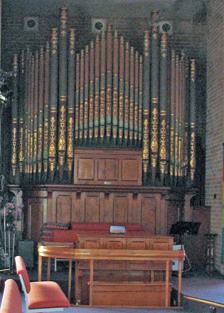
Building: Galston Congregational Church Pipe Organ
Country: Australia
Year built: 1888
Historic site in New South Wales, Australia Galston Uniting Church Pipe Organ Pipe Organ at Galston Uniting Church Location 11 School Road, Galston , Hornsby Shire , New South Wales , Australia Coordinates 33°38′51″S 151°02′38″E / 33.6475°S 151.0440°E / -33.6475; 151.0440 Built 1887 – 10 June 1888 ( 1888-06-10 ) Built for Congregational Church, Bourke Street, Darlinghurst Owner Uniting Church in Australia New South Wales Heritage Register Official name Pipe Organ from Bourke Street Congregational Church (former); Forster and Andrews Pipe Organ; Galston Uniting Church Pipe Organ Type State heritage (movable / collection) Designated 2 April 1999 Reference no. 382 Type Church Pipe Organ Category Religion Builders Forster and Andrews Location of Galston Uniting Church Pipe Organ in Sydney Show map of Sydney Galston Congregational Church Pipe Organ (Australia) Show map of Australia The Galston Uniting Church Pipe Organ or Pipe Organ from Bourke Street Congregational Church is a heritage-listed church pipe organ located at 11 School Road, Galston in the Hornsby Shire local government area of New South Wales , Australia. It was built by Forster and Andrews . It is also known as Pipe Organ from Bourke Street Congregational Church (former) and Forster and Andrews Pipe Organ ; Galston Uniting Church Pipe Organ . The property is owned by Uniting Church in Australia . It was added to the New South Wales State Heritage Register on 2 April 1999. History The organ was built in 1887 by Forster and Andrews of Hull, England , for the Congregational Church, Bourke Street , Darlinghurst , to a specification designed by Thomas Sharpe, organist of All Saints' Anglican Church, Woollahra . Installation was carried out by Charles Richardson. The organ was a gift to the church by the three Misses Baxter, the original purchase cost being A£ 746 plus £50 for freight and erection. The formal opening of the organ was at a service on Sunday 10 June 1888, at which Thomas Sharpe was the organist. The organ was regularly used for worship over the next eighty years. Following church union, the Fellowship of Congregational Churches sold the Darlinghurst property in 1984. The organ remained on the site for a further three years. A small group from the Dural Uniting Church began to investigate the possibility of including this organ into the new building development on the Galston site. Enthusiasm for the proposal grew, and following a petition and Parish Council approval, an application was submitted to the Heritage Council of New South Wales for permission to remove the Heritage Fosters and Andrews organ from the Congregational Church building, Bourke Street, Darlinghurst. Also submitting an application was SCEGGS Redlands , Cremorne , and on 3 July 1986, the SCEGGS Redlands application was successful. Since the Dural application was unsuccessful, application was made to Saint Alban The Martyr Anglican Church, St Albans , to purchase their 1890 Telford and Telford pipe organ. This application was accepted, and the organ was removed and stored for refurbishing in January 1987. On or about 14 August 1986, the Galston congregation was notified that SCEGGS Redlands were undecided about finalising the purchase of the Forster and Andrews organ. Purchase of the organ by the Galston congregation was concluded by 25 August 1986, for the sum of $8,500. An application to the Heritage Council of New South Wales on 2 October 1986, approved the removal of the organ from the Darlinghurst site, and installation of it in the church at 11 School Road, Galston. It was then decided to offer the Telford and Telford organ from the St Albans church (with some refurbishment) for sale. St Mark's Anglican Church, Granville , purchased the organ for $20,000. The removal of the Fosters and Andrews organ was carried out between November 1986 and February 1987. It was stored for refurbishment, and this long and laborious task continued over the next six years. Galston Uniting Church was opened and dedicated on 22 October 1988, and the organ was gradually installed thereafter. The majority of the work was done by volunteers over seven years, with over 3,000 person hours of work. Supervision of the work was by Brown and Arkley, with the consultant for the Heritage Council of New South Wales being Christopher Dearnley. The final installation detail, tuning and voicing has been undertaken by Ian Brown and Associates. The organ has been fully refurbished and installed in its new location, and the specification is unchanged from when it was built. On 6 June 1993 the organ was re-dedicated. Prayers were added to that of the Baxter sisters who at the original dedication on 12 June 1888, prayed that "the organ will ever be used for the purpose for which it has primarily been given, namely to glorify God by assisting the congregation to sing His praises." Description This section is empty. You can help by adding to it . ( July 2018 ) Heritage listing The Pipe Organ from Bourke Street Congregational Church was listed on the New South Wales State Heritage Register on 2 April 1999. See also List of pipe organs References